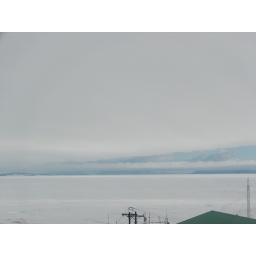
View from my office window in Crary Lab.